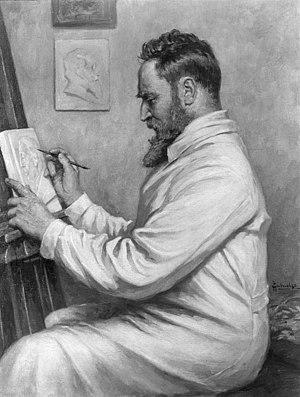
Johannes Cornelis Wienecke, né le 24 mars 1872 à Heiligenstadt et mort le 8 novembre 1945 à Apeldoorn, est un médailleur néerlandais.